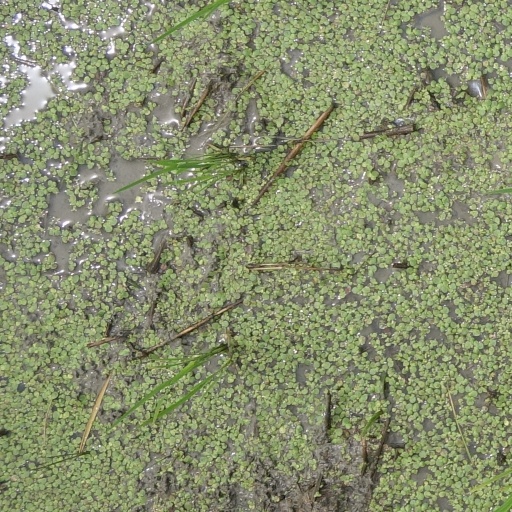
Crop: rice